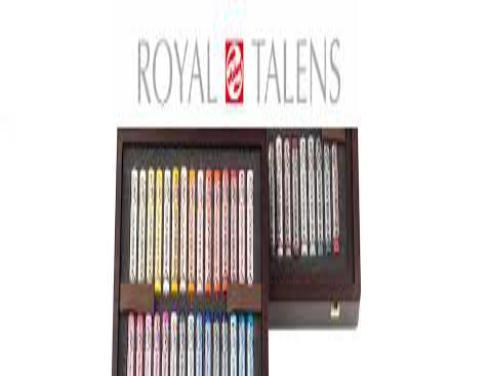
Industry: Necessities